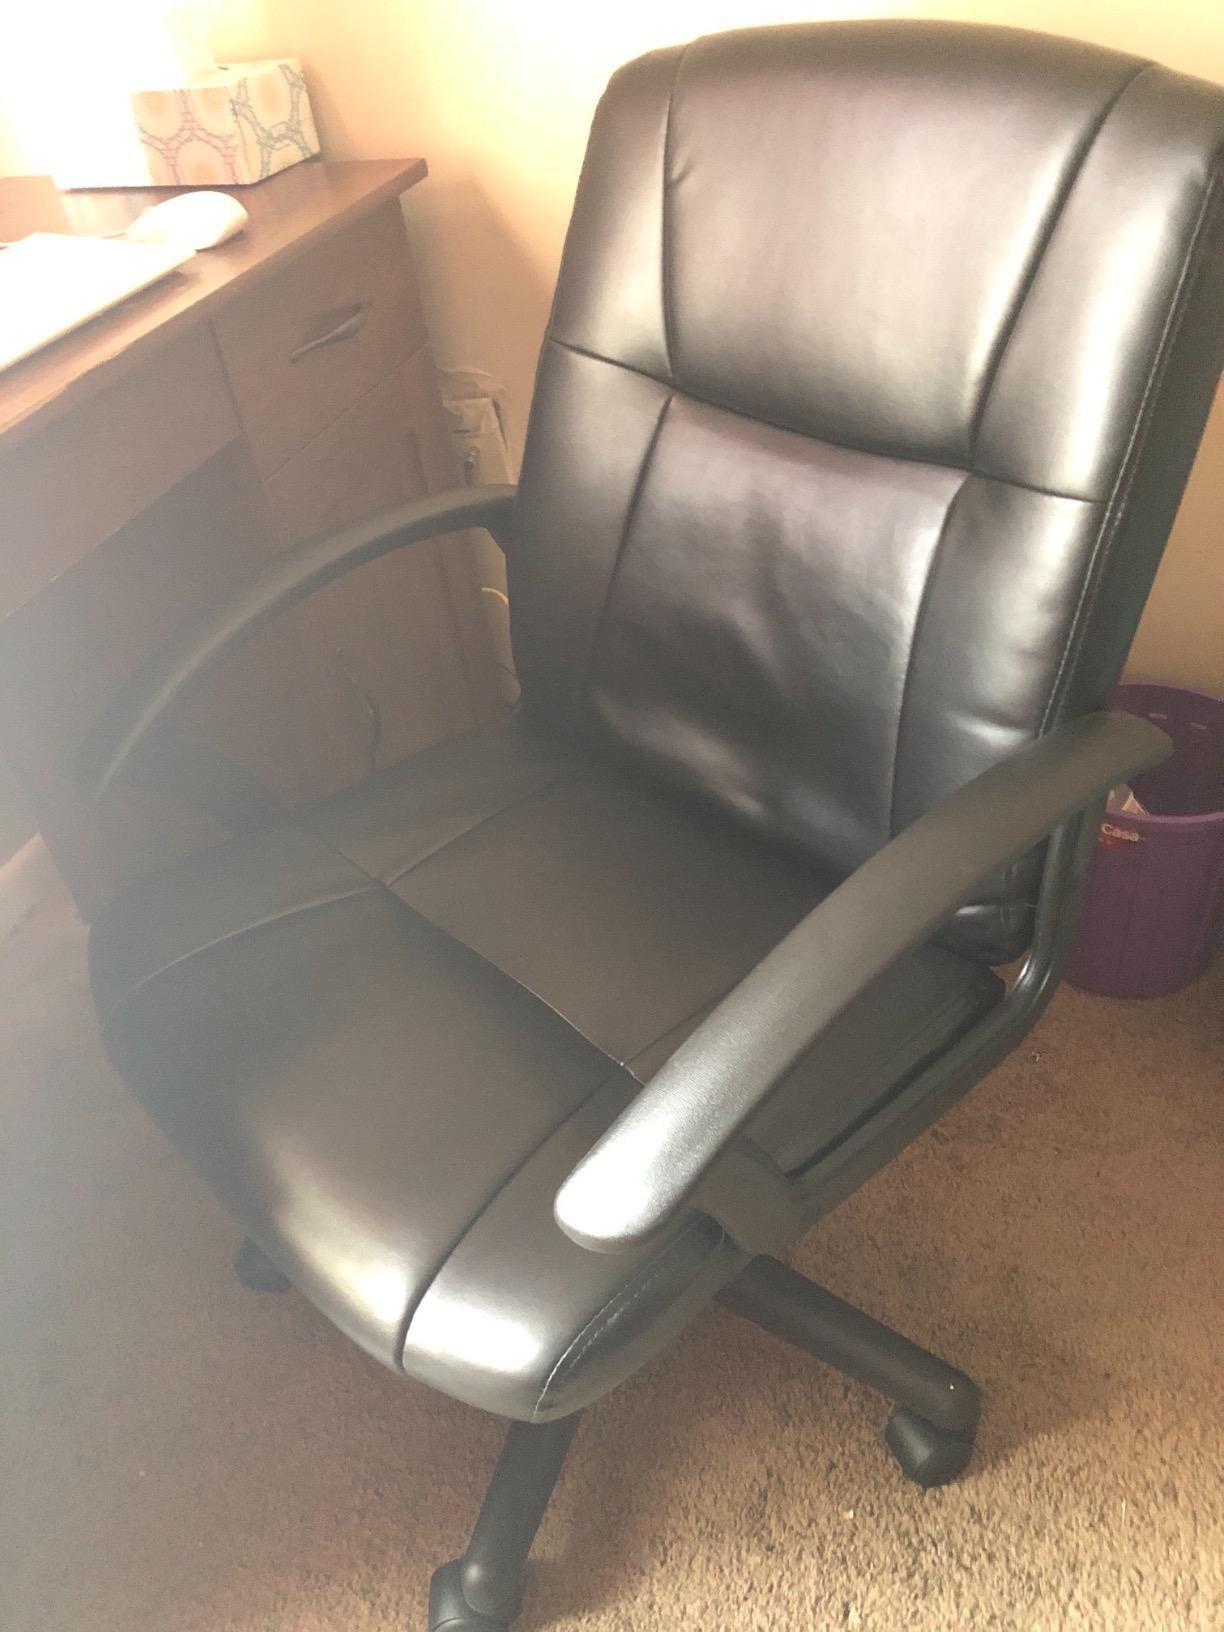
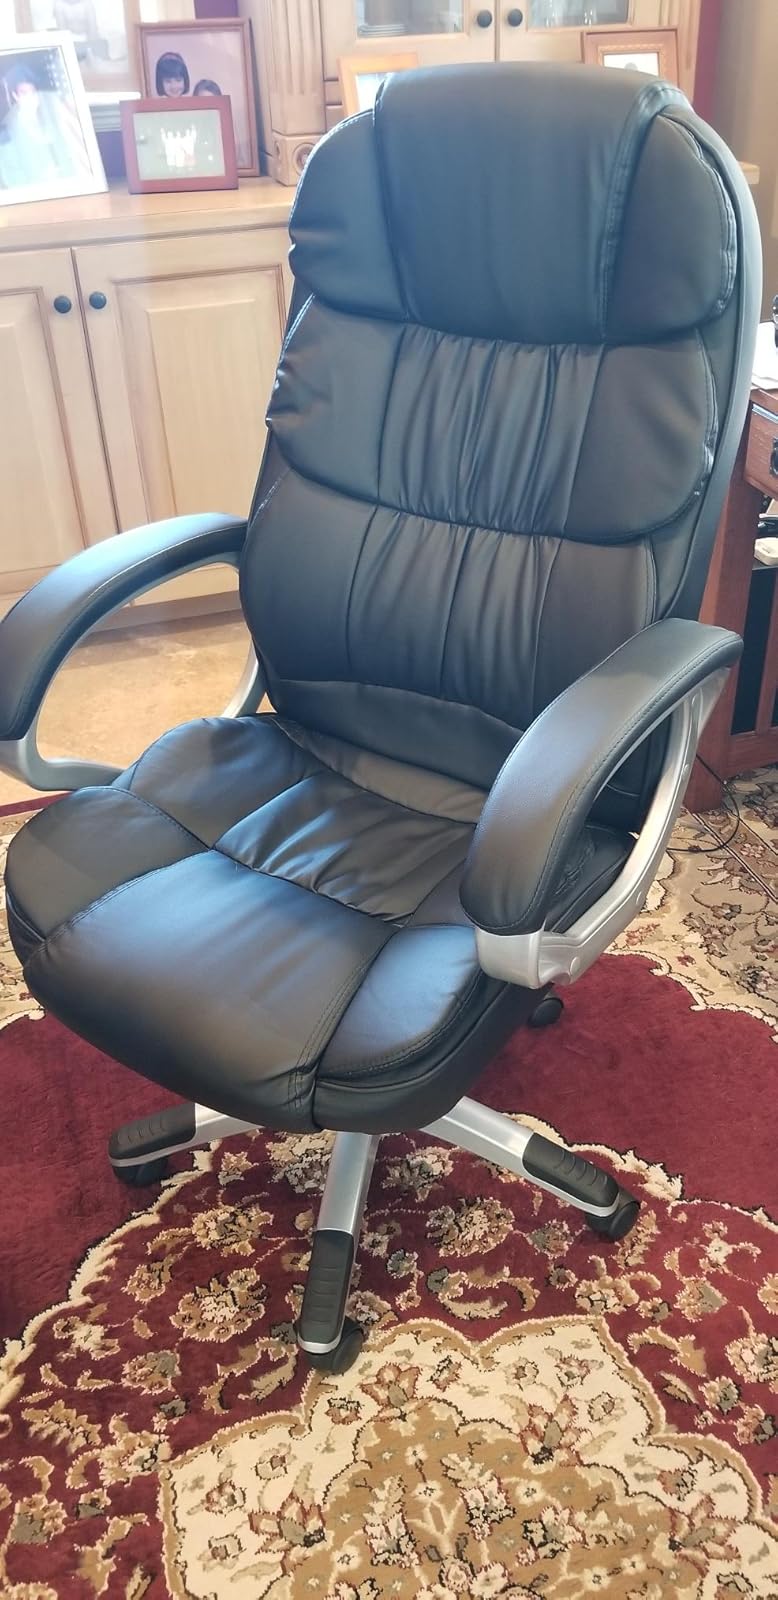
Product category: items_chair
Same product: no